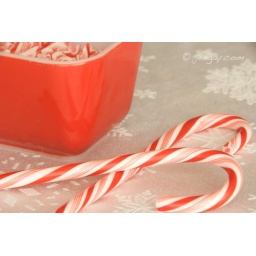
Peppermint candy canes sitting in front of a red container of crushed candy canes sitting together on a white snowflake tablecloth